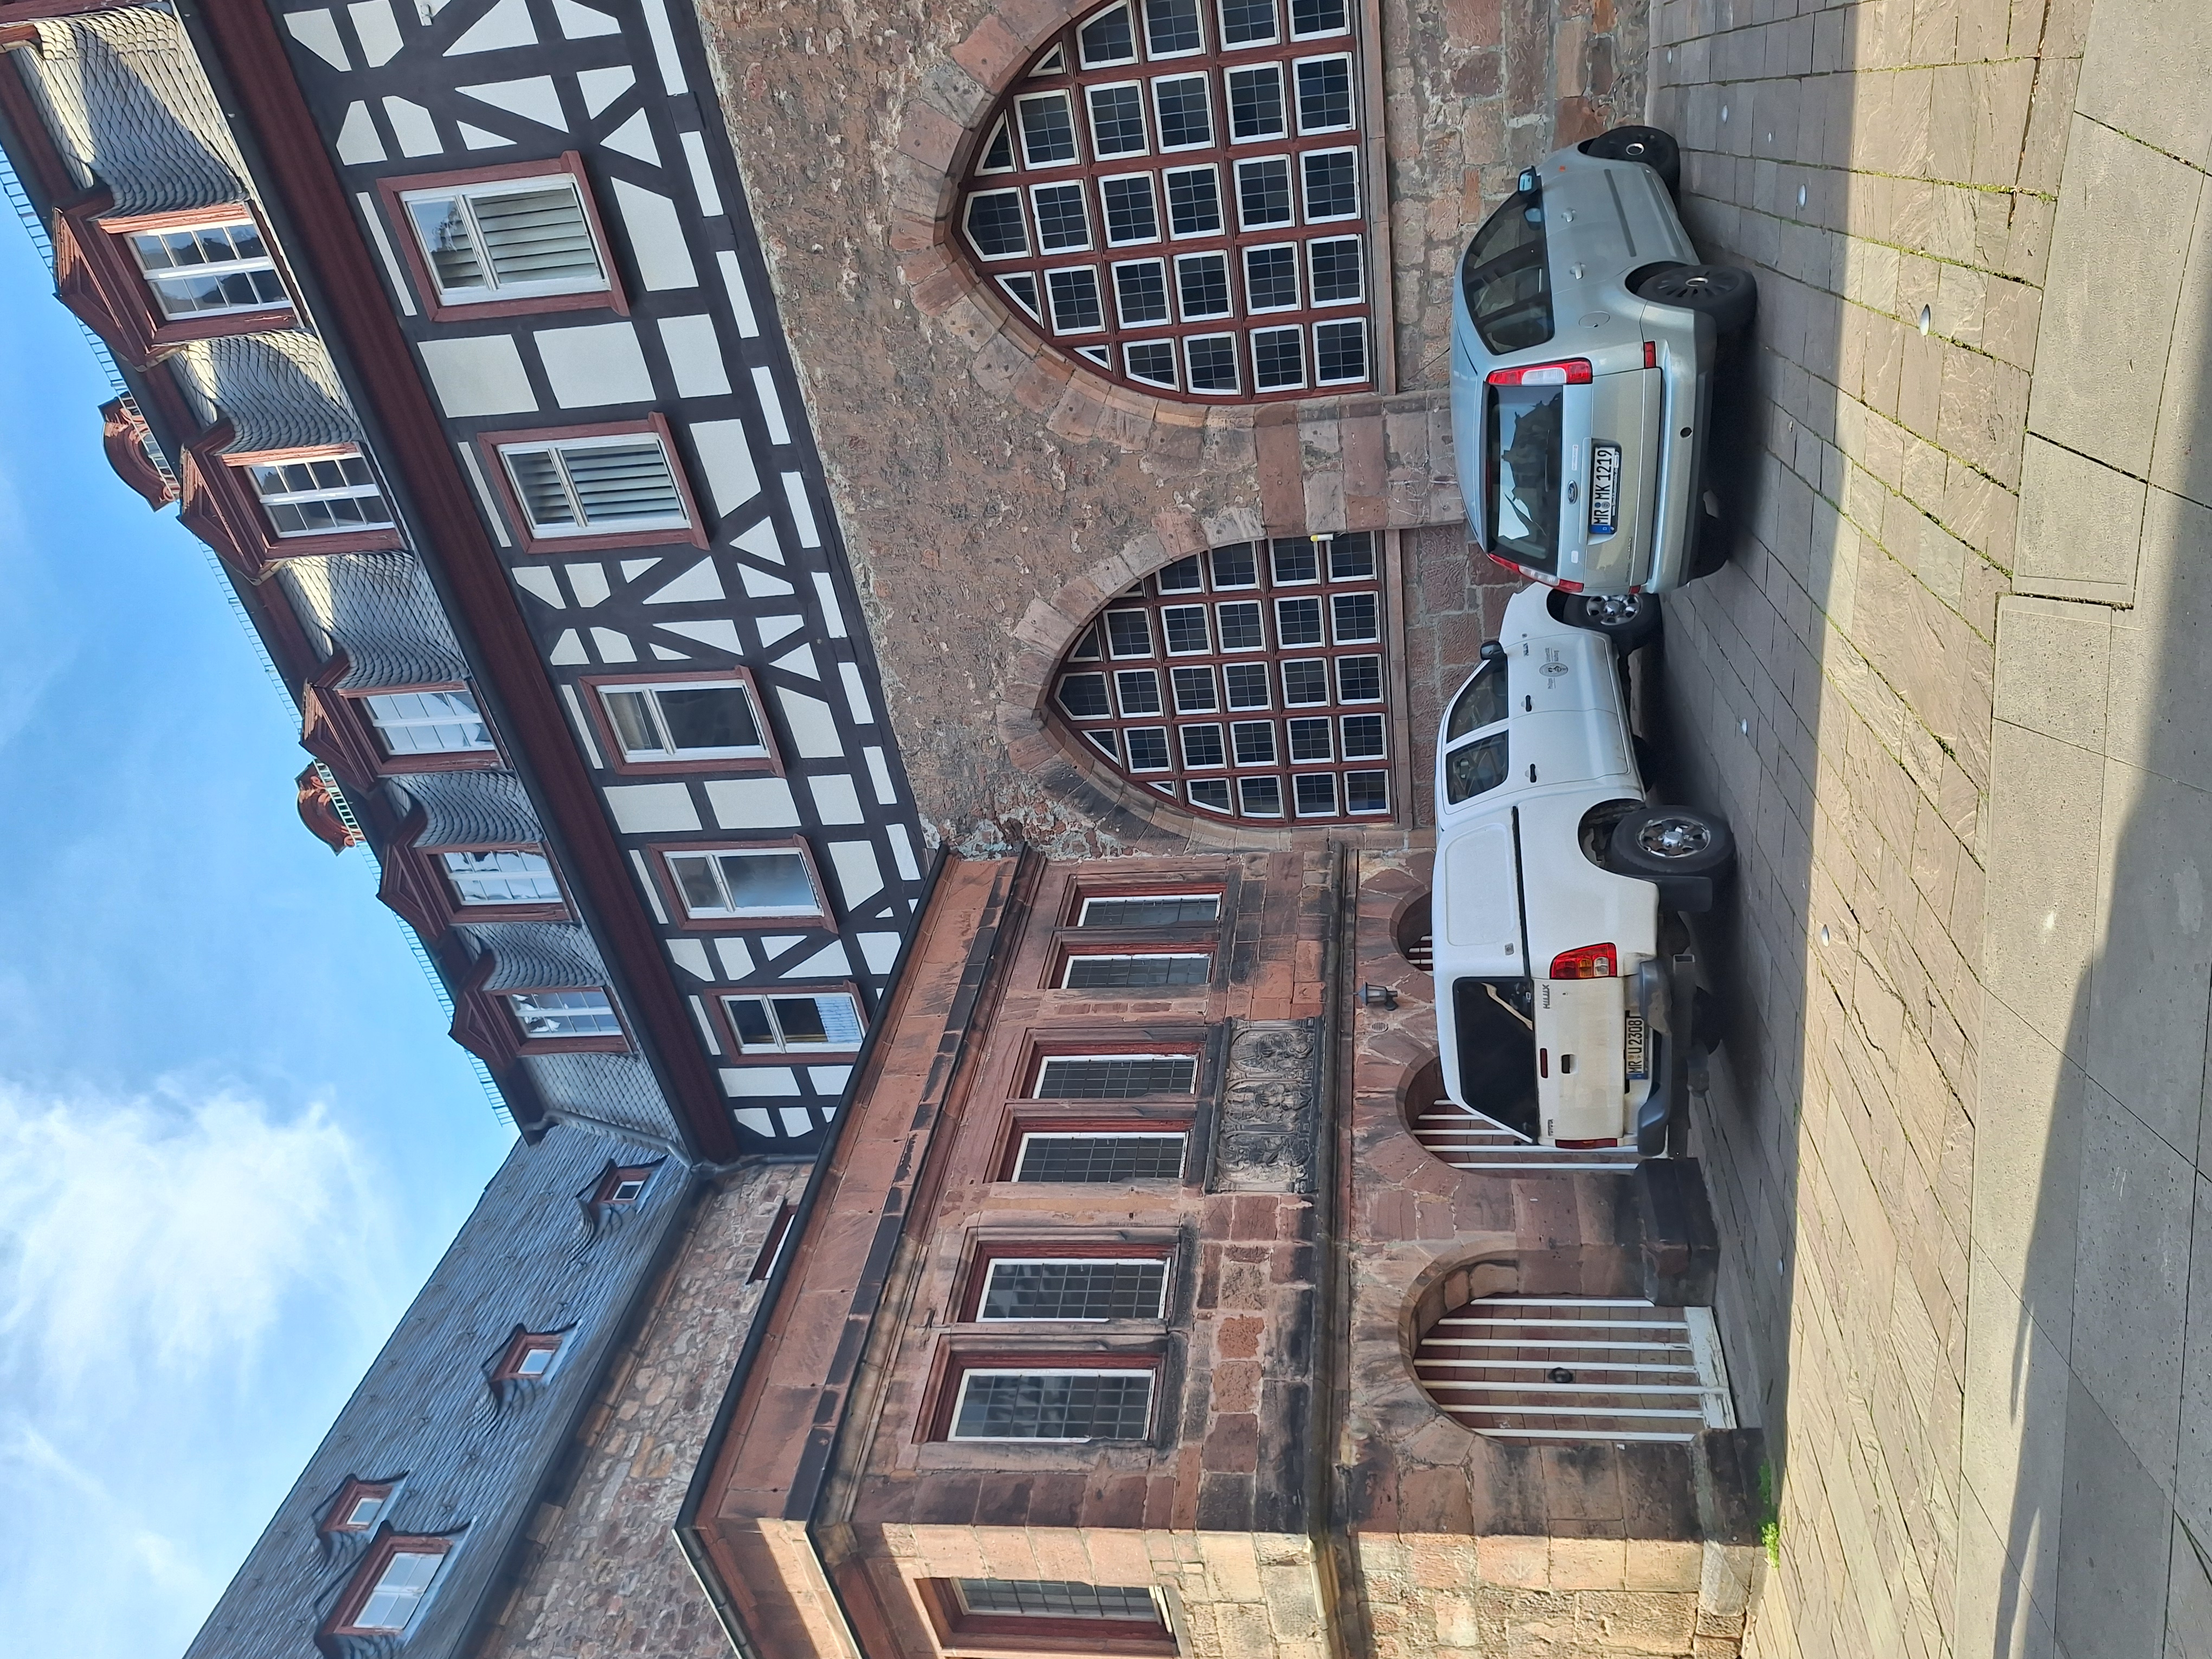
Building: Deutschhausstraße 10, Deutches Haus, Fachbereich Geographie